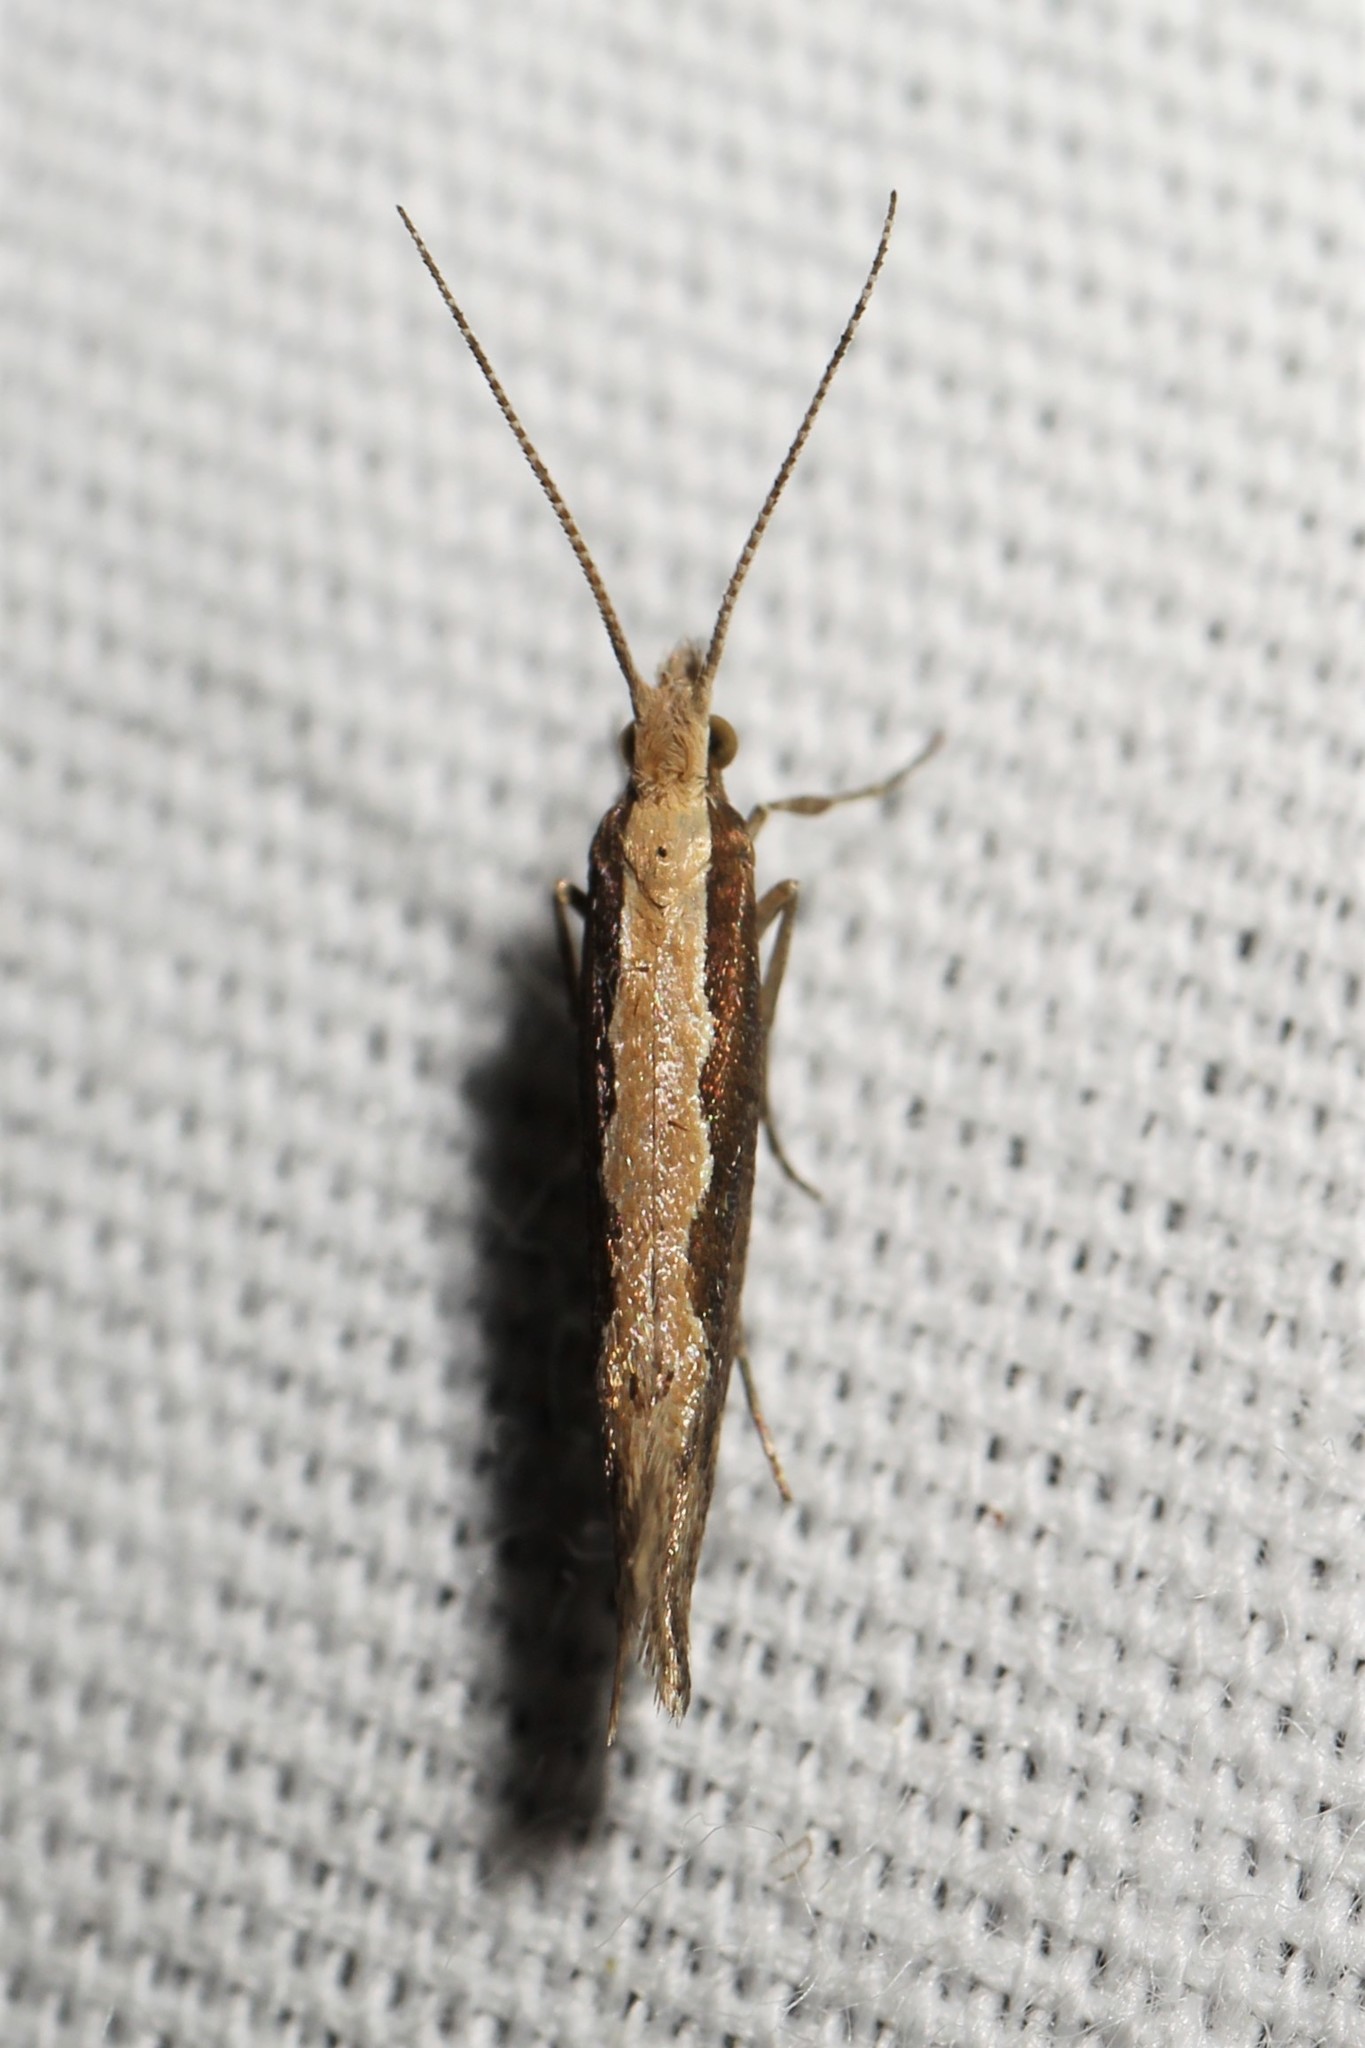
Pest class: diamondback_moth